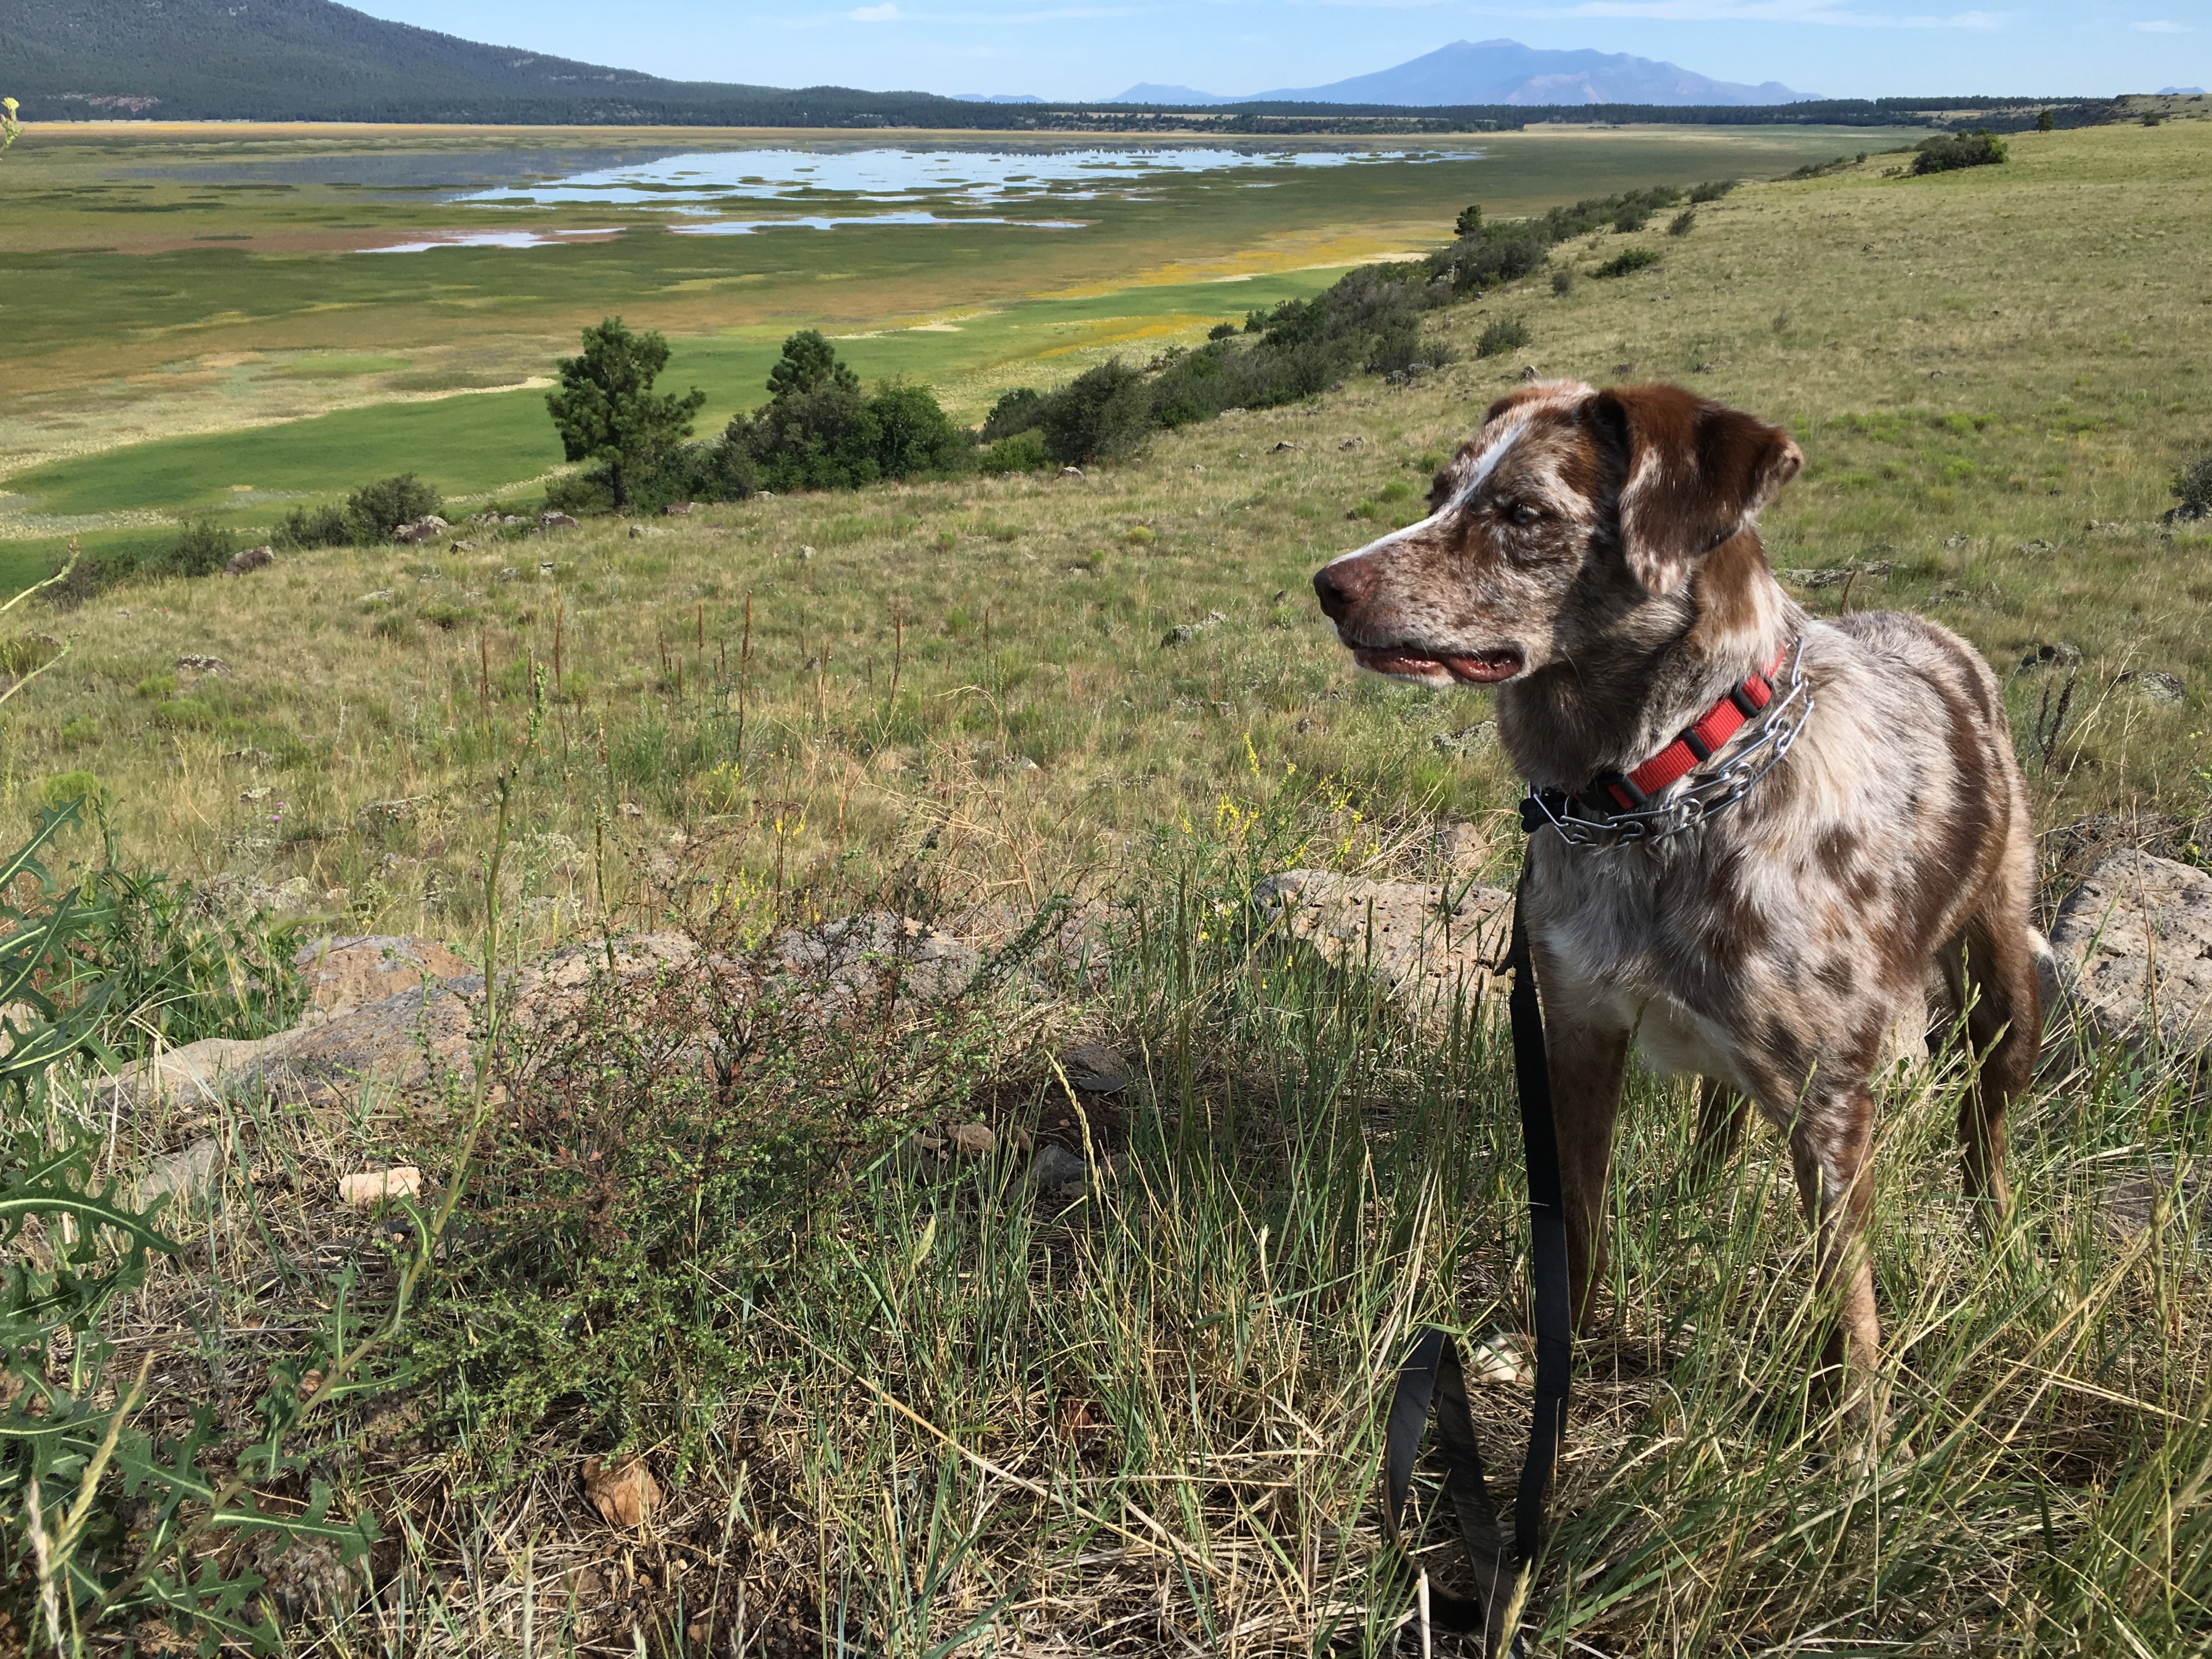
prairie, dog, mammal, hunting dog, felix, dog like mammal